Aquileia

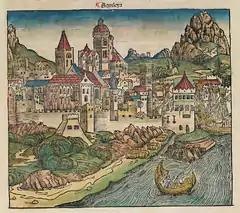
"Aquileia" in a 1493 woodcut from Hartmann Schedel's "Nuremberg Chronicle"

At the end of the fourth century, Ausonius enumerated Aquileia as the ninth among the great cities of the world, placing Rome, Constantinople, Carthage, Antioch, Alexandria, Trier, Mediolanum, and Capua before it. However, such prominence made it a target and Alaric and the Visigoths besieged it in 401, during which time some of its residents fled to the nearby lagoons. Alaric again attacked it in 408. Attila attacked the city in 452. During this invasion, on July 18, Attila and his Huns so utterly destroyed the city that it was afterwards hard to recognize its original site. The fall of Aquileia was the first of Attila's incursions into Roman territory; followed by cities like Mediolanum and Ticinum. The Roman inhabitants, together with those of smaller towns in the neighbourhood, fled "en masse" to the lagoons, where they laid the foundations of the cities of Venice and nearby Grado.